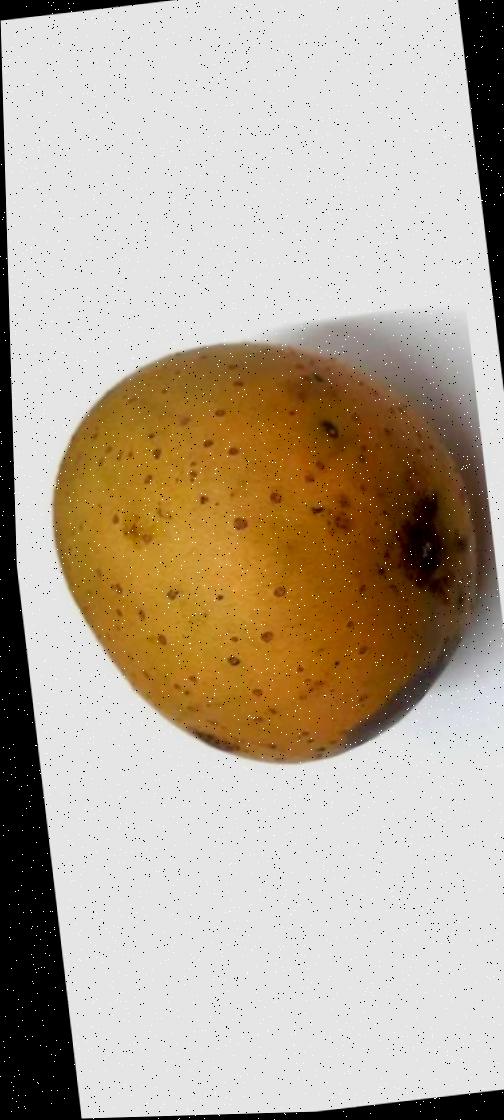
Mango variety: Gourmoti